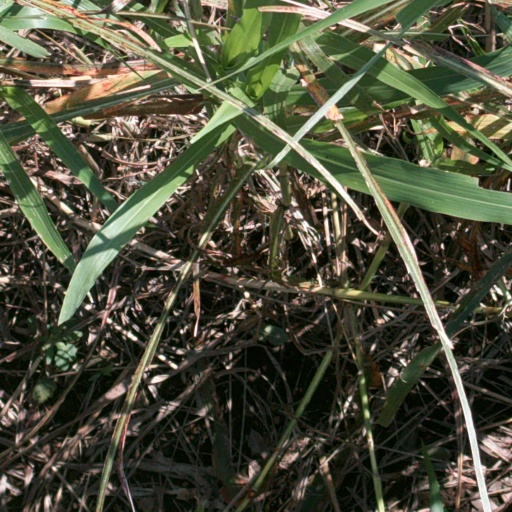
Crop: sorghum